Glendale Community College (California)

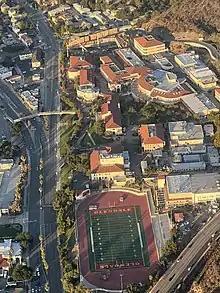
Aerial view of Glendale Community College (2021)

Glendale Community College (GCC) is a public community college in Glendale, California.